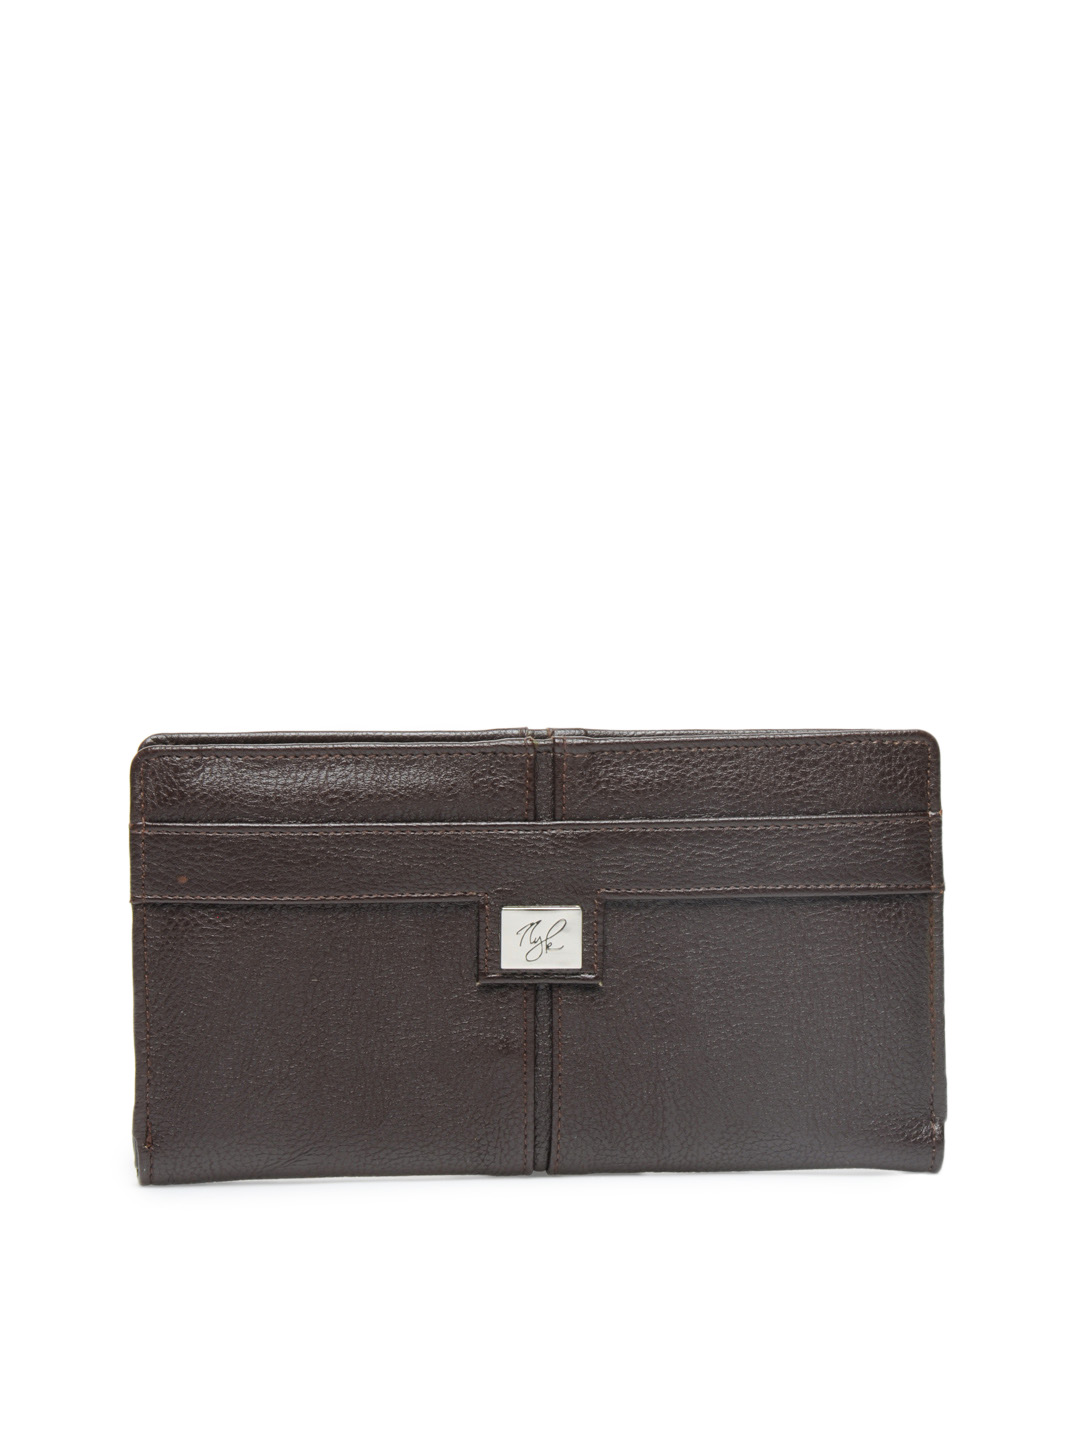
Nyk Women Brown Wallet
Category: Accessories / Wallets / Wallets
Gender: Women
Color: Brown
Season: Summer 2016
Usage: Casual